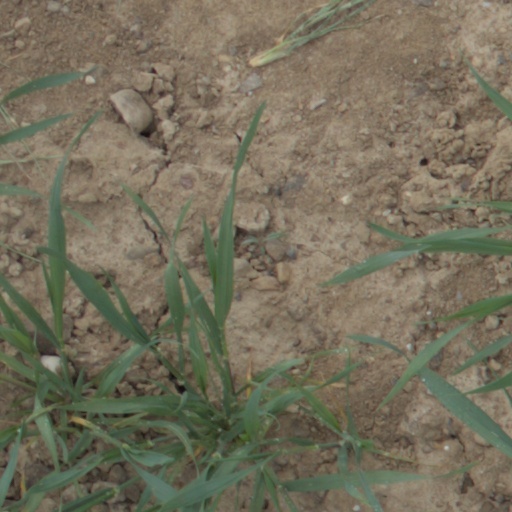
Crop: wheat